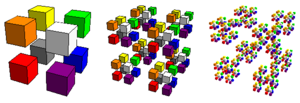
Un polyèdre fractal est un ensemble connexe auto-similaire de polyèdres construit itérativement à partir d'un polyèdre initial.